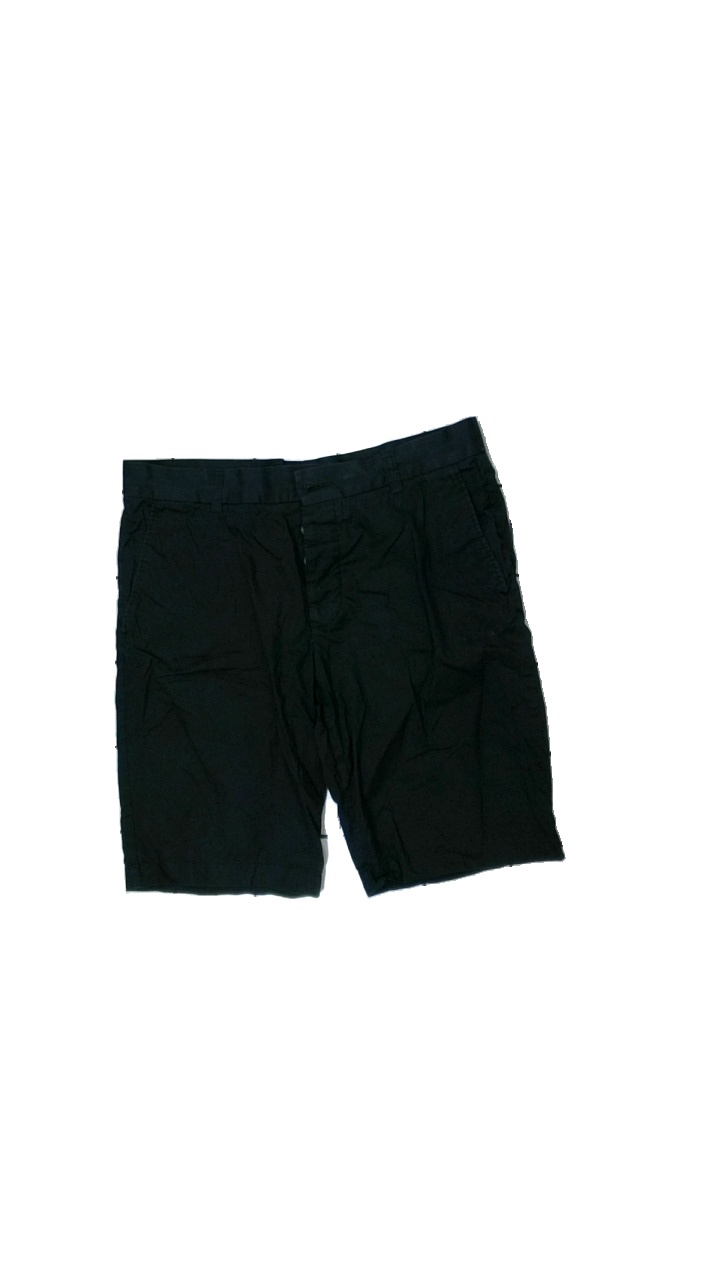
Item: Shorts (Men)
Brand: H&m
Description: svarta shorts, luddiga
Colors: Black
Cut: Regular
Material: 100% cotton
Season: All
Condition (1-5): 4
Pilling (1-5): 5
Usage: Reuse
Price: <50